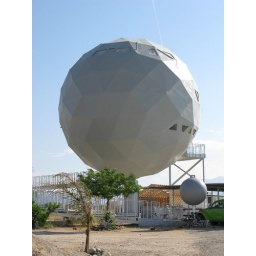
Geodesic dome house on the side of the highway in Arizona.